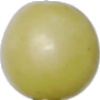
Label: Grape White 2